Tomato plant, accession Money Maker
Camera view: tilt-top (135 deg); turntable rotation: 90 degrees
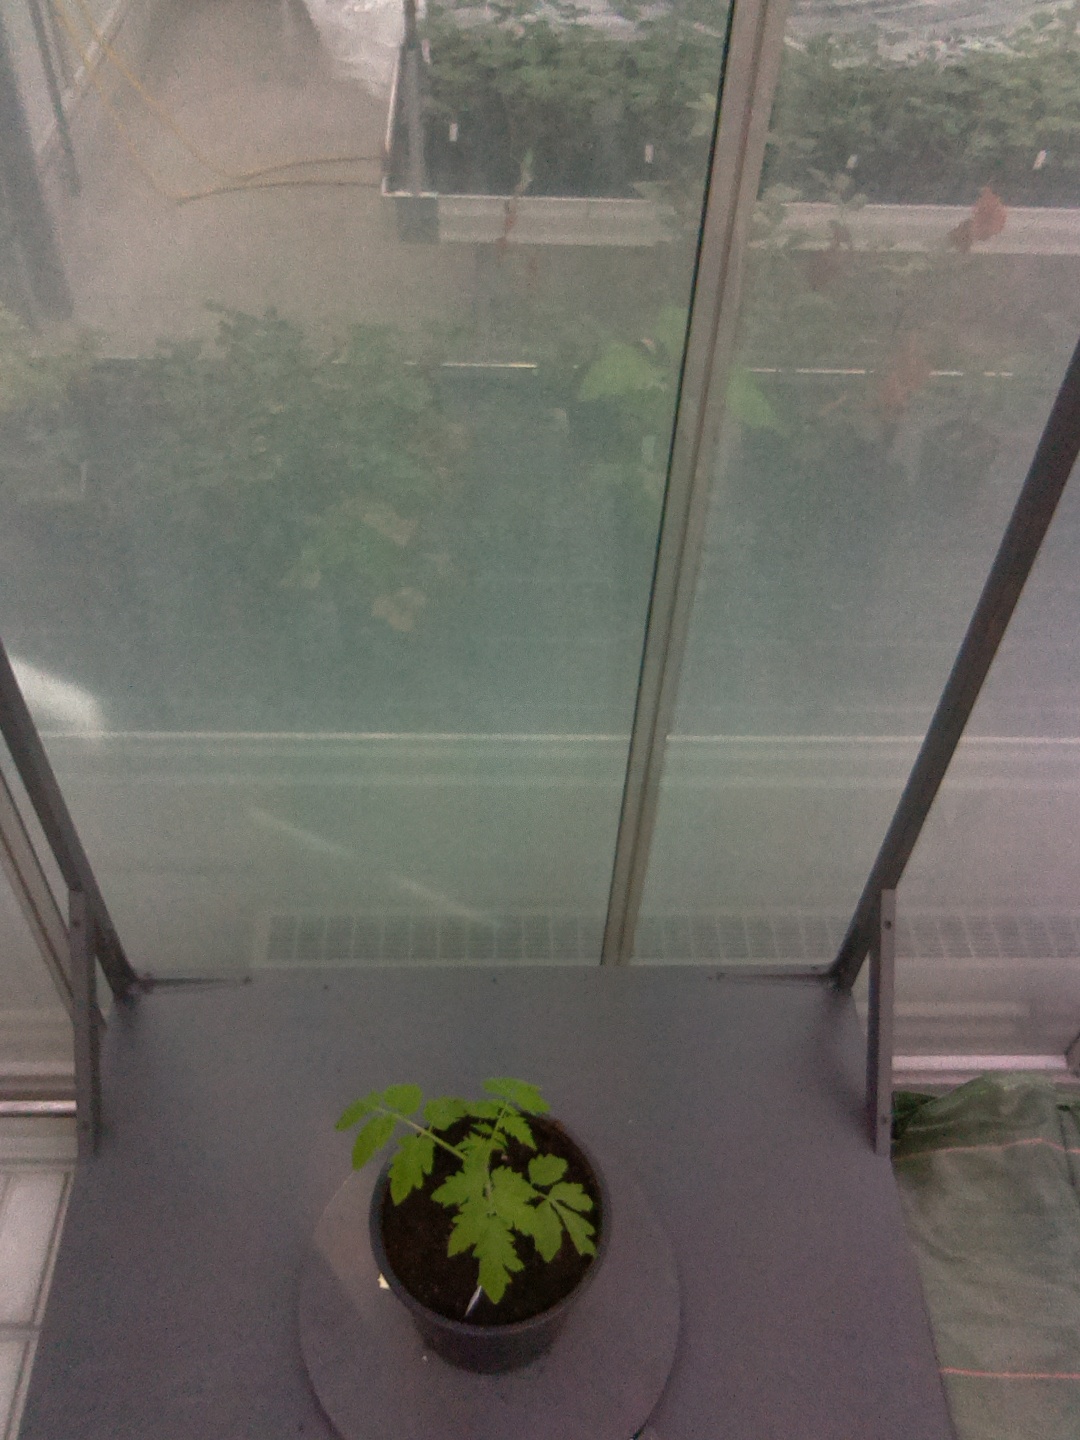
BBCH growth stage 13: 6 of true leaves visible